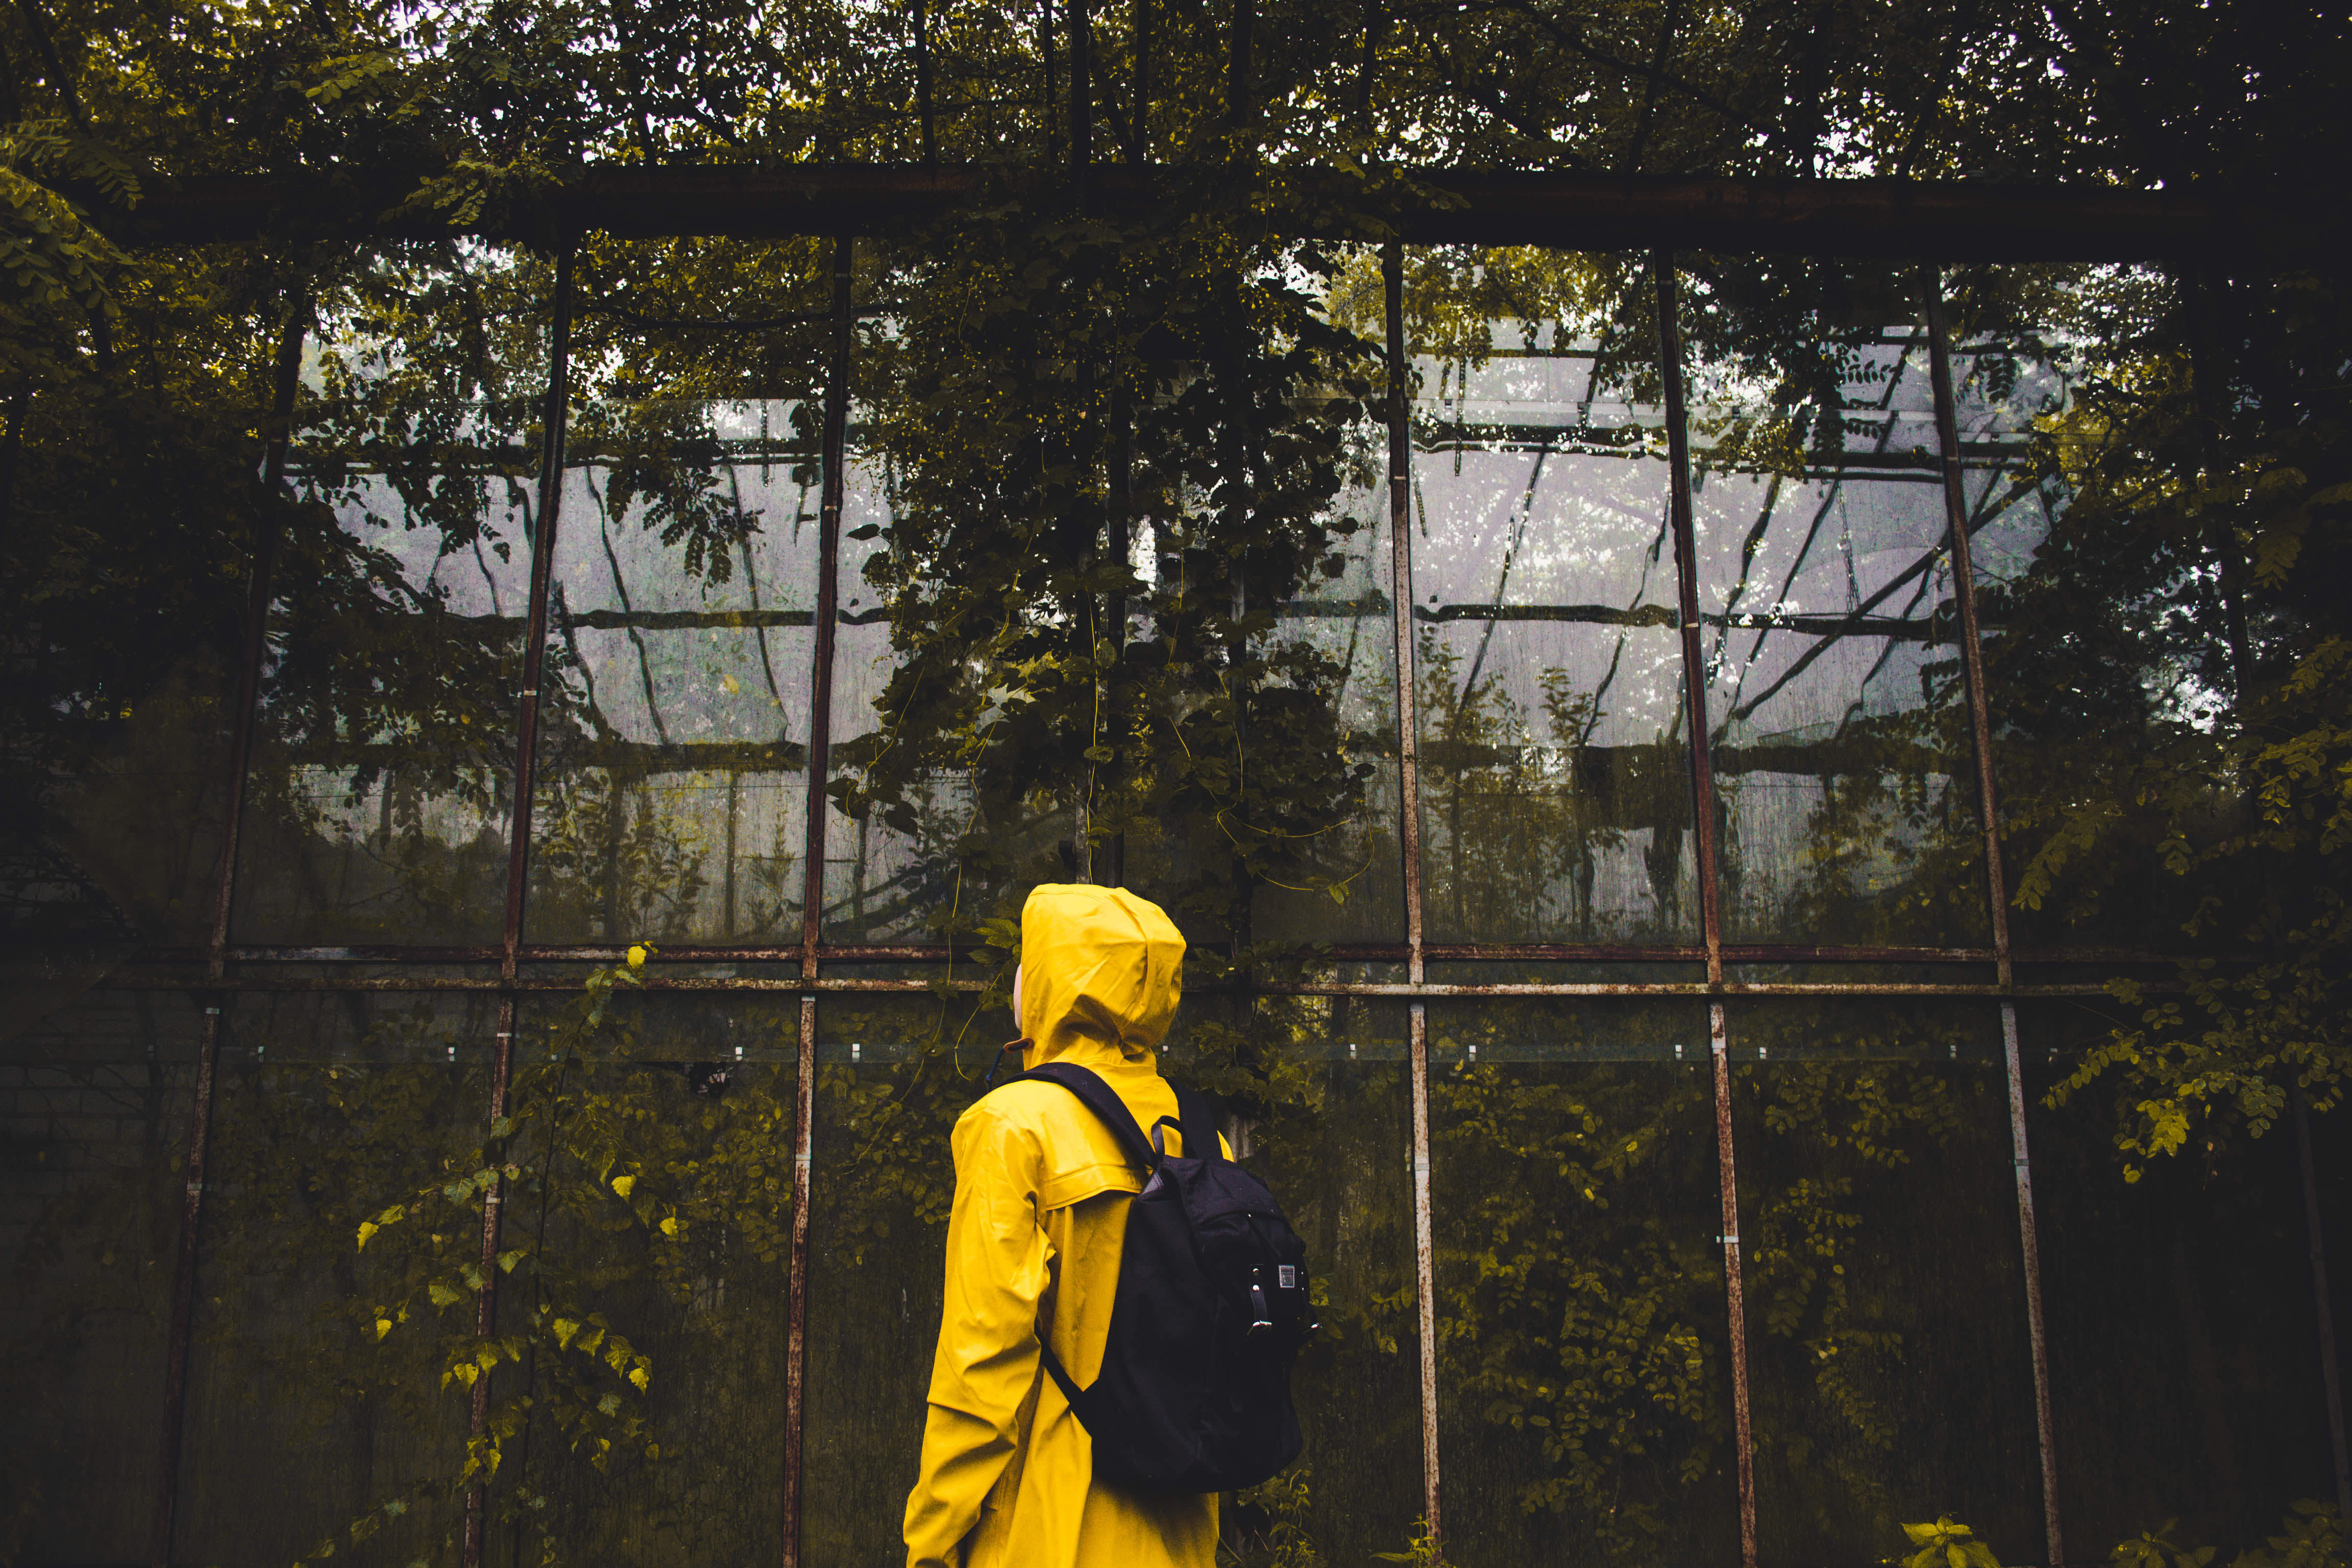
man, tree, light, wood, sunlight, backpack, walk, environment, portrait, color, autumn, park, yellow, season, greenhouse, raincoat, outdoors, vines, wear, adult